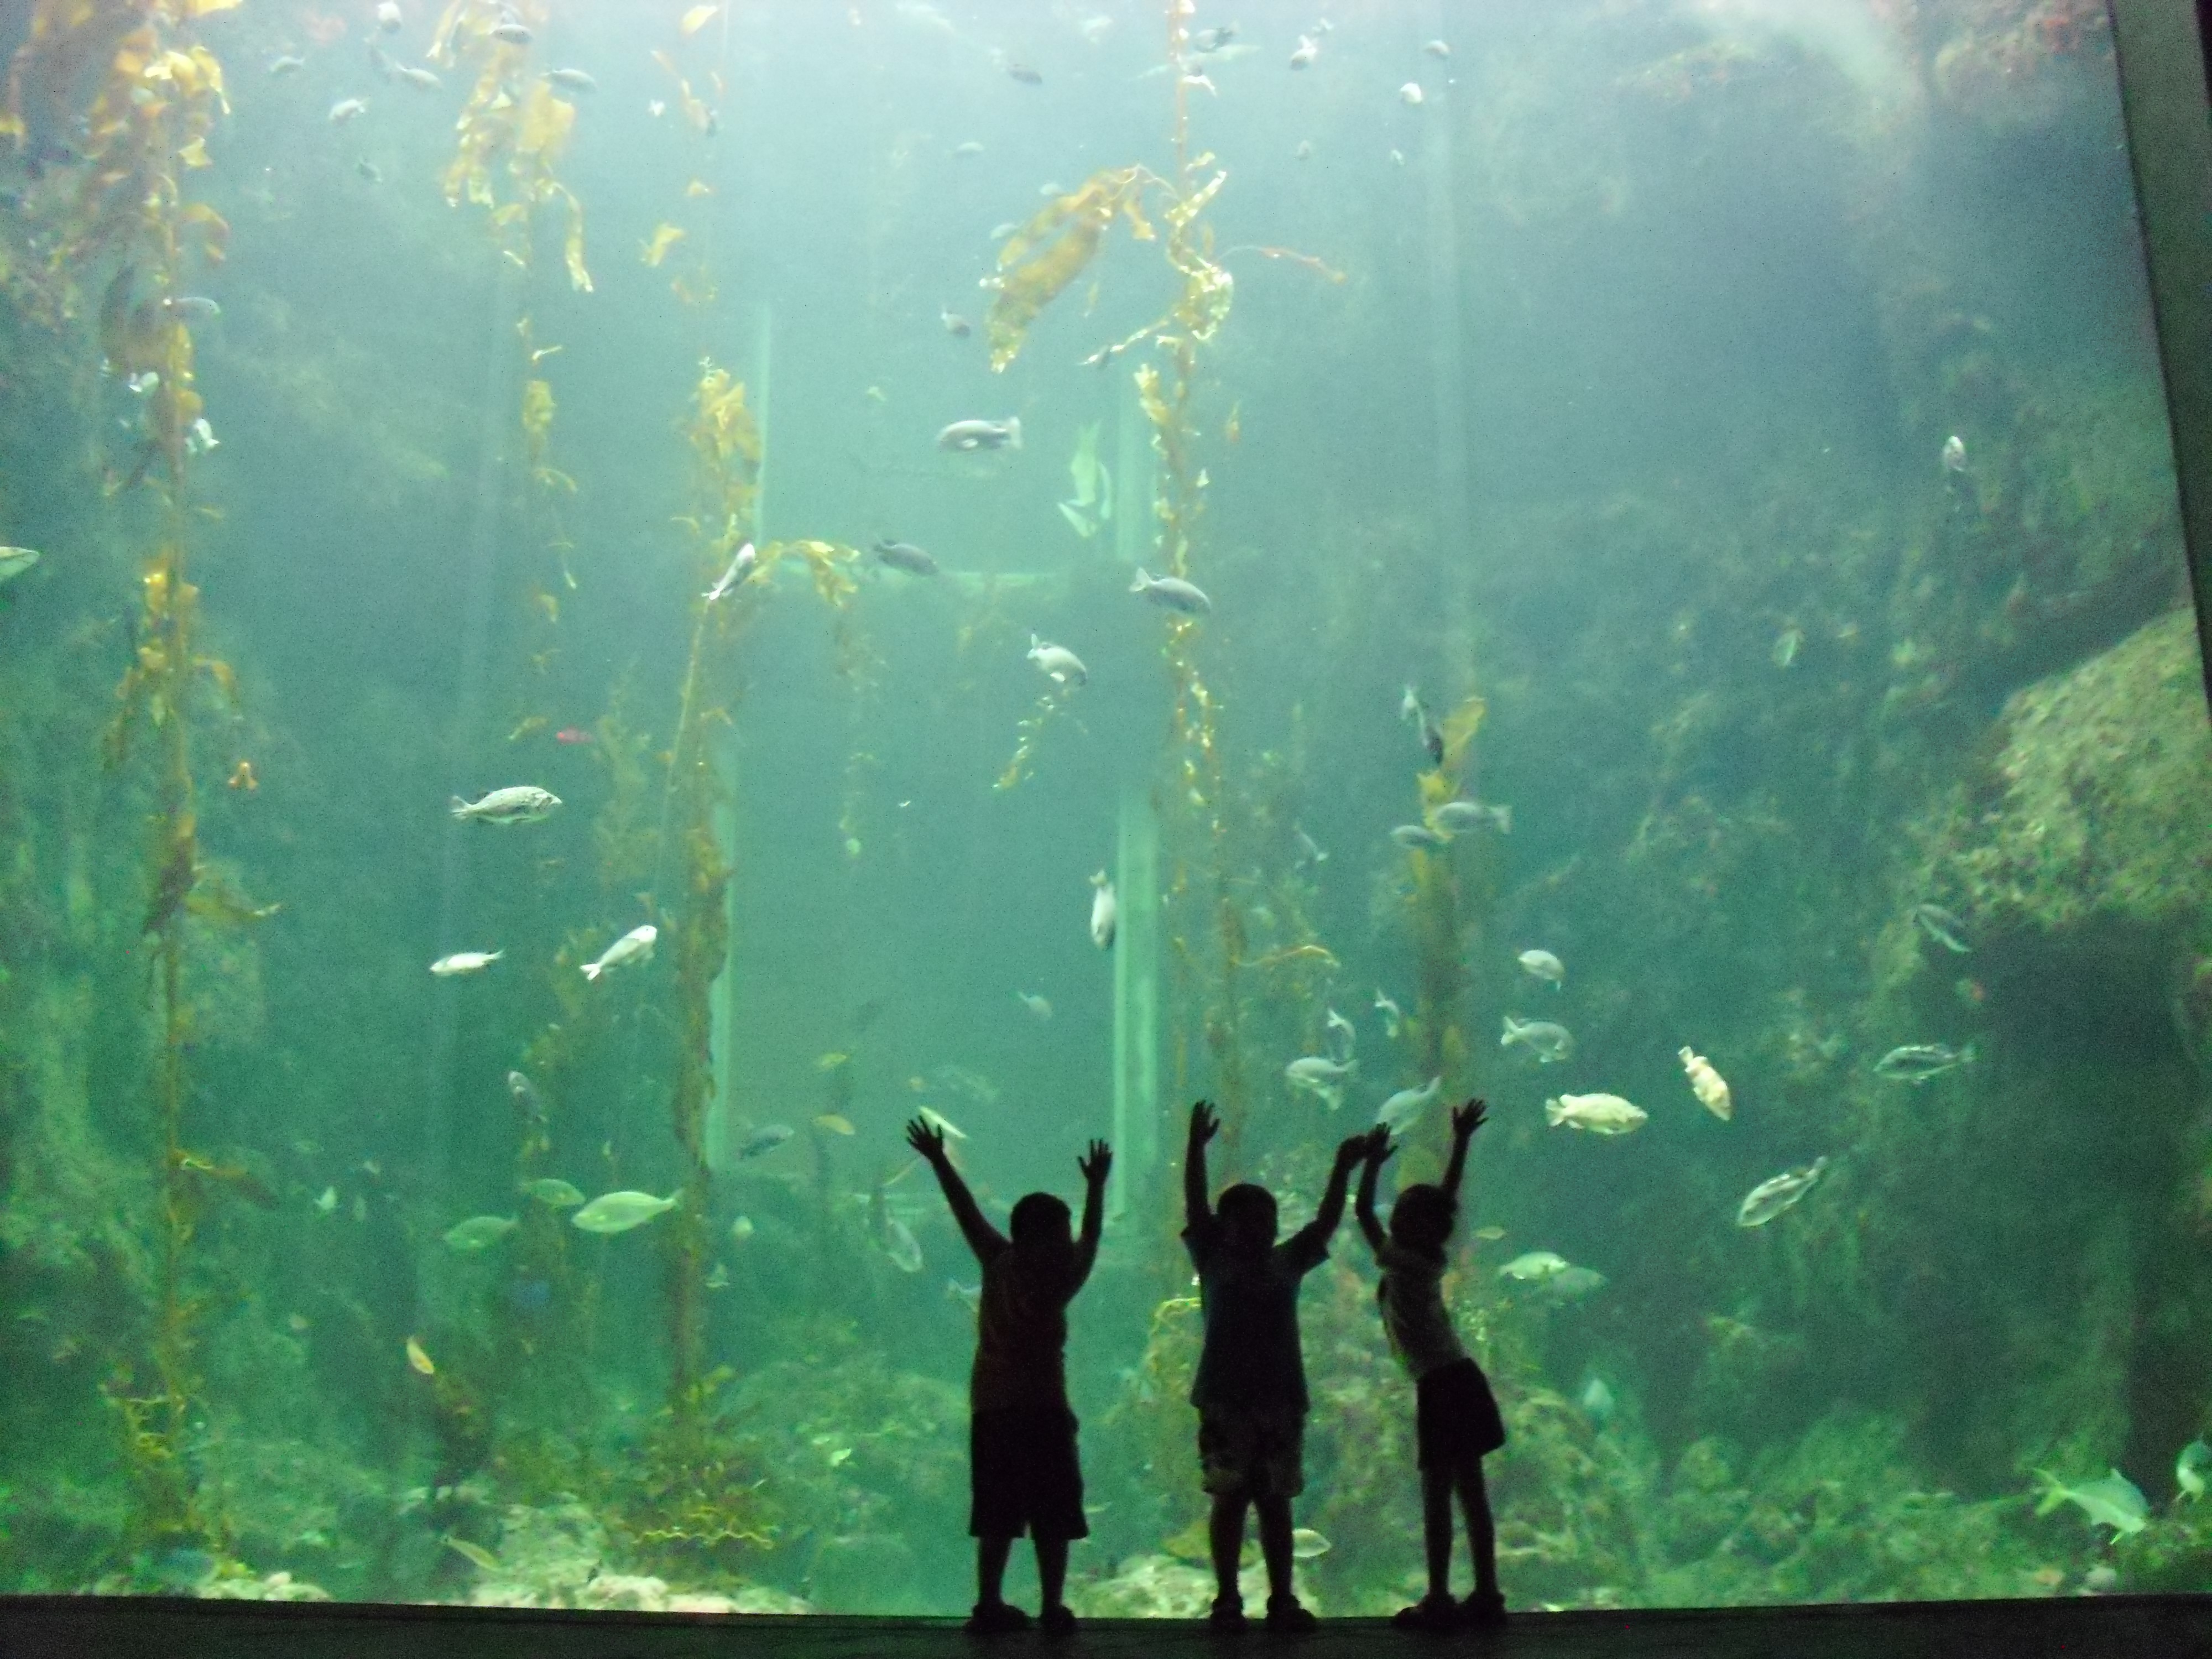
sea, water, nature, light, girl, boy, animal, cute, looking, male, female, underwater, environment, tropical, biology, seaweed, child, blue, fish, together, childhood, swimming, life, reef, storage, cheerful, curiosity, family, fun, algae, happy, aquarium, tank, learning, habitat, watching, awe, kelp, siblings, sister, brother, inquisitive, marine biology, freshwater aquarium